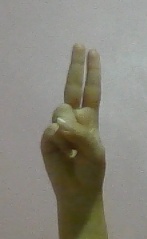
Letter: taa